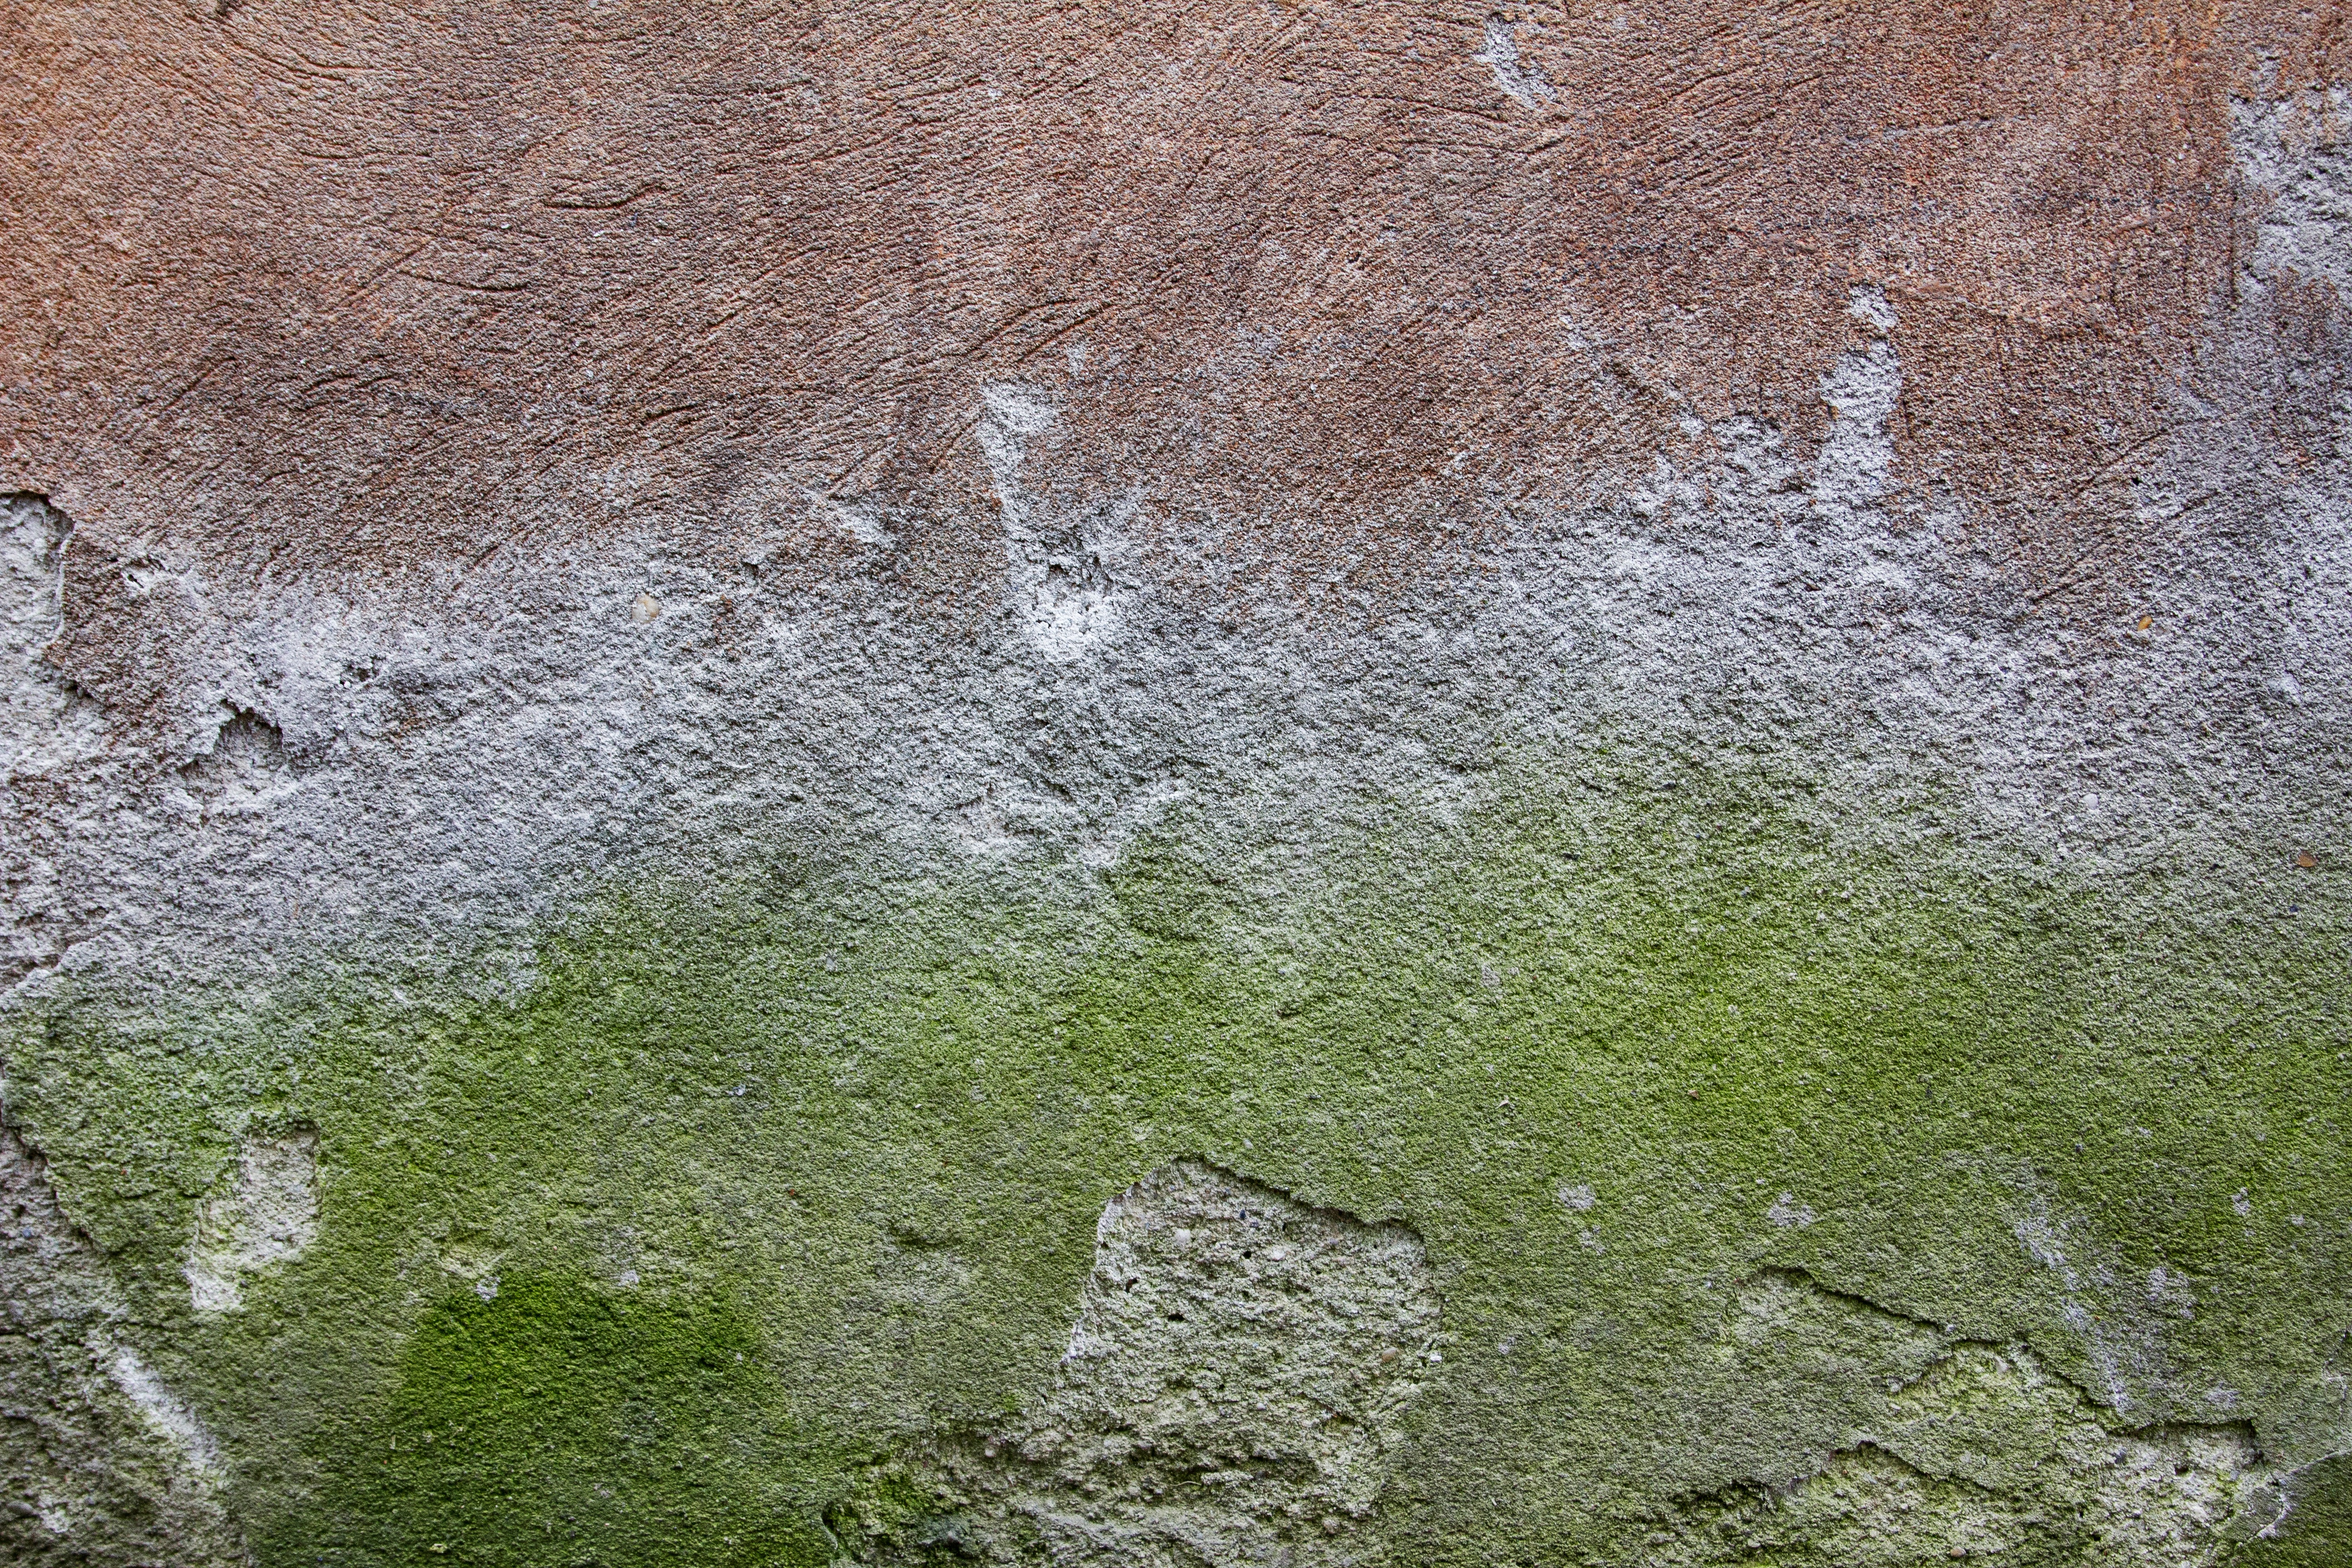
water, grass, rock, texture, leaf, frost, wall, green, soil, material, geology